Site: brandenburg
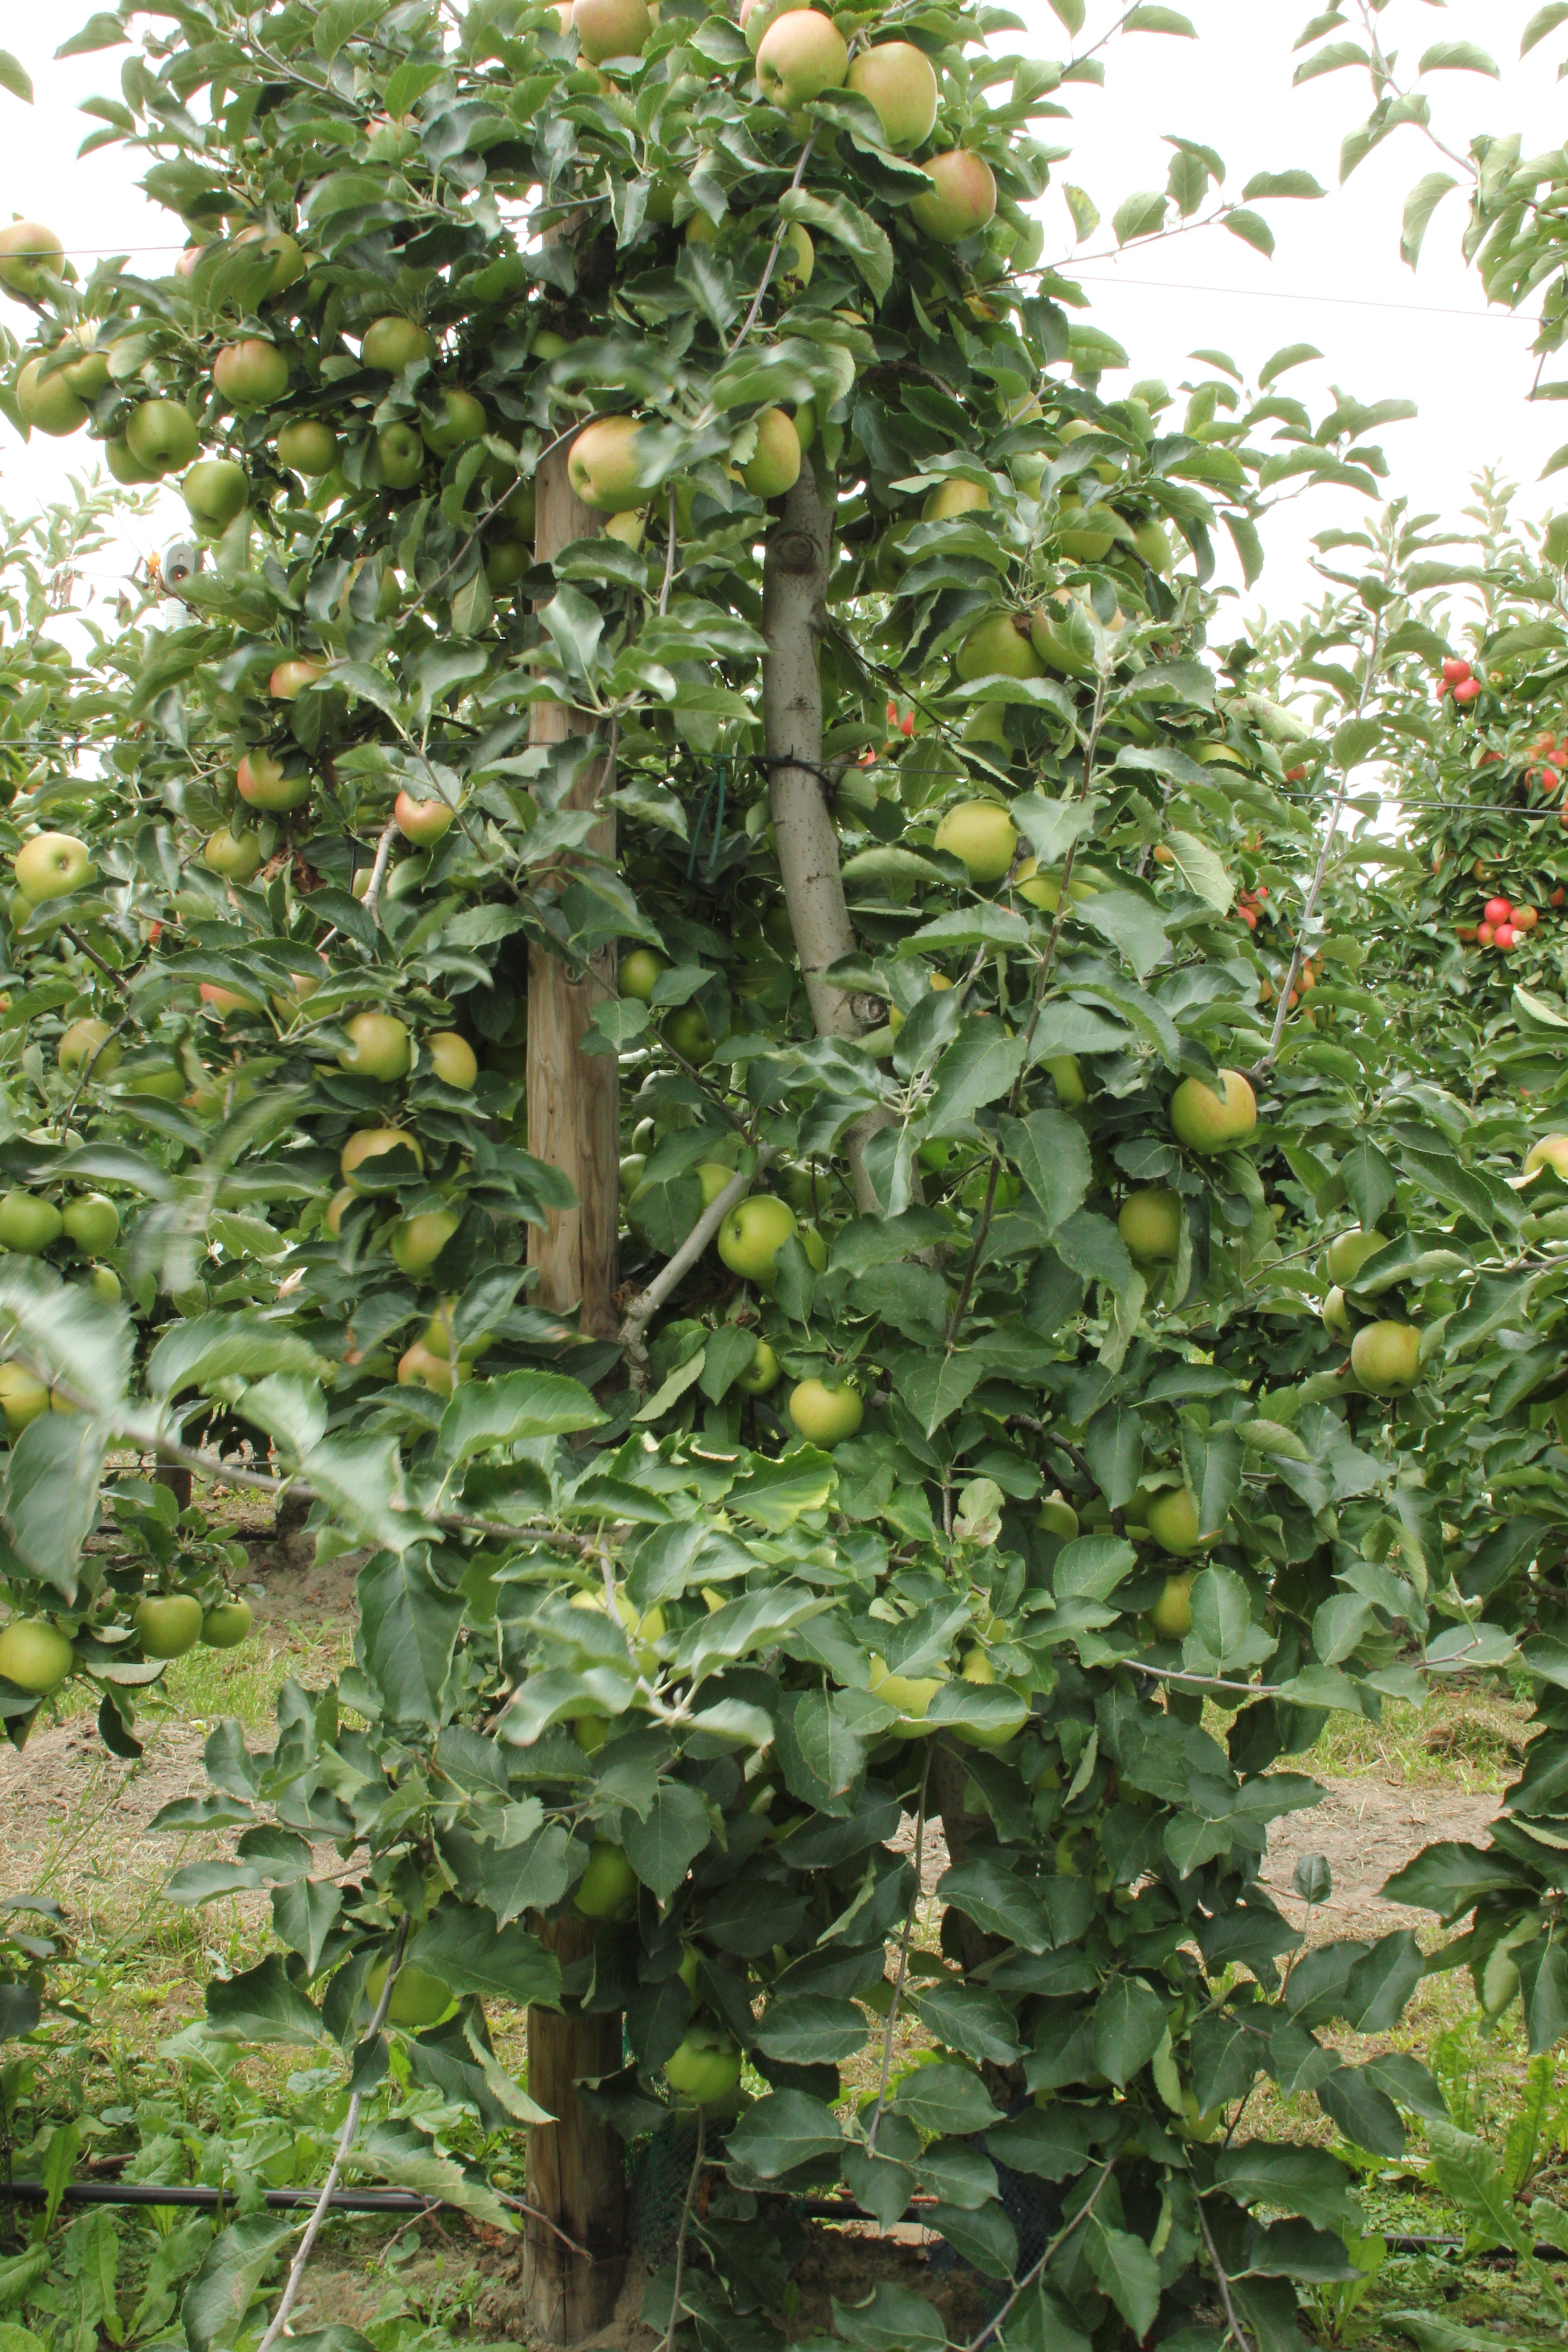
Growth stage (BBCH 87): Maturity of fruit and seed